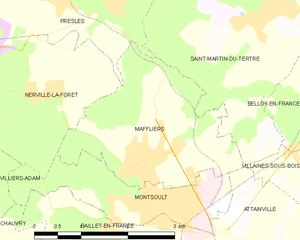
Carte des communes françaises Maffliers